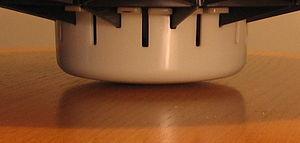
La planche d'équilibre, plateau de Freeman ou encore appelée planche ou plateau de proprioception est un instrument qui sert à travailler la proprioception, plus particulièrement celle des membres inférieurs du corps, donc les jambes. La planche est composée d'une demi-sphère surmontée d'un plateau en forme de disque, qui est d'un diamètre suffisant pour y placer les pieds. L'exercice consiste à tenir en équilibre sur le plateau, devenu instable du fait du seul appui de la demi-boule par le point de contact avec le sol. L'appareil est utilisé dans les exercices de rééducation du genou et de la cheville. Il est aussi employé par les sportifs pour améliorer la proprioception, l'équilibre postural, le gainage, la souplesse ou pour renforcer les muscles, tendons et ligaments des membres inférieurs.